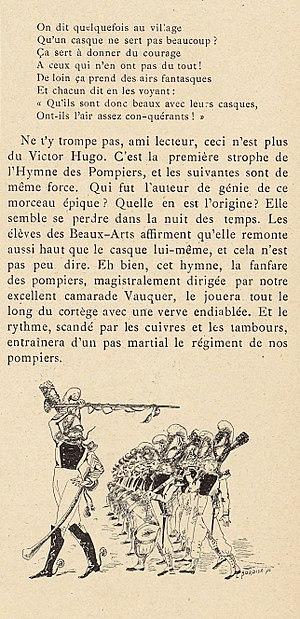
Illustration pour le cortège de la Mi-Carême à Paris 1894 et extrait de l'hymne étudiant ""Le Pompier"""
Le Pompier est une chanson du folklore étudiant français, introduite en 1885.